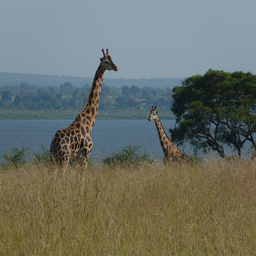
Two zebra standing next to each other on a grass field.
A lot of animals that are walking around in some dirt.
an image of two giraffes in the wilderness
Two giraffes are walking through the tall grass near water.
Two giraffes walking in a field with a body of water in the background.